Williams Arena

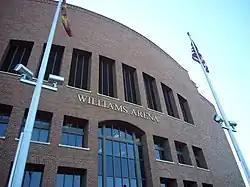
The entrance

Initially known as the Minnesota Field House (a name now used for a different building), Williams Arena opened in 1928. The original construction of the arena cost $650,000. The arena was remodeled in 1950, and renamed Williams Arena after Henry L. Williams, the football coach from 1900 to 1921.